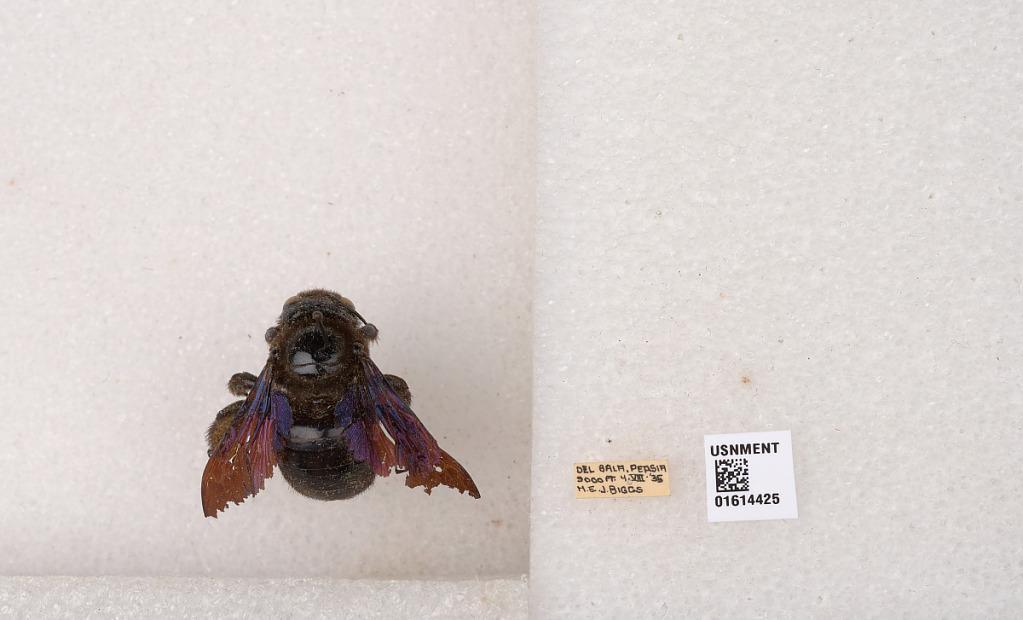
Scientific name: Xylocopa (Xylocopa) violacea (Linnaeus)
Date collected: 1935-8-4
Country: Iran
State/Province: Fars
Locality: Del Bala